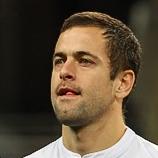
Age: 29